Firearms license

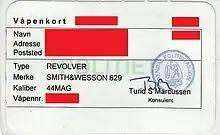
A Norwegian firearms license for a .44 Magnum revolver, with name and address of the owner, as well as firearm type, brand, caliber and serial number.

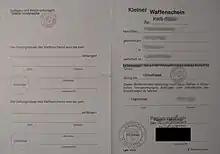
A German firearms license.

A firearms license (also known as a gun license; or licence in British English) is a license or permit issued by a government authority (typically by the police) of a jurisdiction, that allows the licensee to buy, own, possess, or carry a firearm, often subject to a number of conditions or restrictions, especially with regard to storage requirements or the completion of a firearms safety course, as well as background checks, etc. Firearms licenses are not required in all jurisdictions. Additionally, some countries or states may require by law a "permit-to-purchase" in order to buy handguns or firearms. A licence may also be required to buy ammunition.